Madame Tussauds

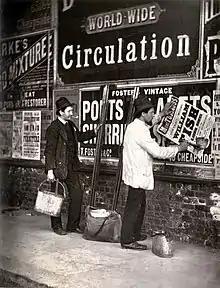
Advertising man pasting a bill for Madame Tussaud's Chamber of Horrors, London, 1877

Other businesses in Baker Street profited from being within close proximity to Madame Tussaud's, and in 1860, Charles Dickens hailed the museum as one of London's most popular entertainments, writing in "All the Year Round": "Madame Tussaud's is something more than an exhibition, it is an institution". A waxwork of Dickens appeared at the museum in 1873, three years after his death. Some sculptures still exist that were made by Marie Tussaud herself. The gallery originally contained some 400 different figures, but fire damage in 1925 coupled with bombs during the Blitz on London in 1941, severely damaged most of such older models. The casts themselves have survived, allowing the historical waxworks to be remade, and these can be seen in the museum's history exhibit. The oldest figure on display is that of Madame du Barry, the work of Curtius from 1765 and part of the waxworks left to Grosholtz at his death. Other faces from the time of Tussaud include Robespierre and George III. In 1842, she made a self-portrait, which is now on display at the entrance of her museum. She died in her sleep in London on 16 April 1850.